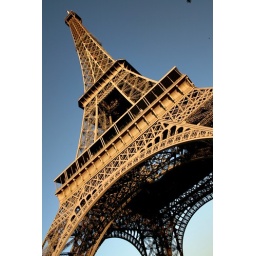
Eiffel Tower against a clear blue sky